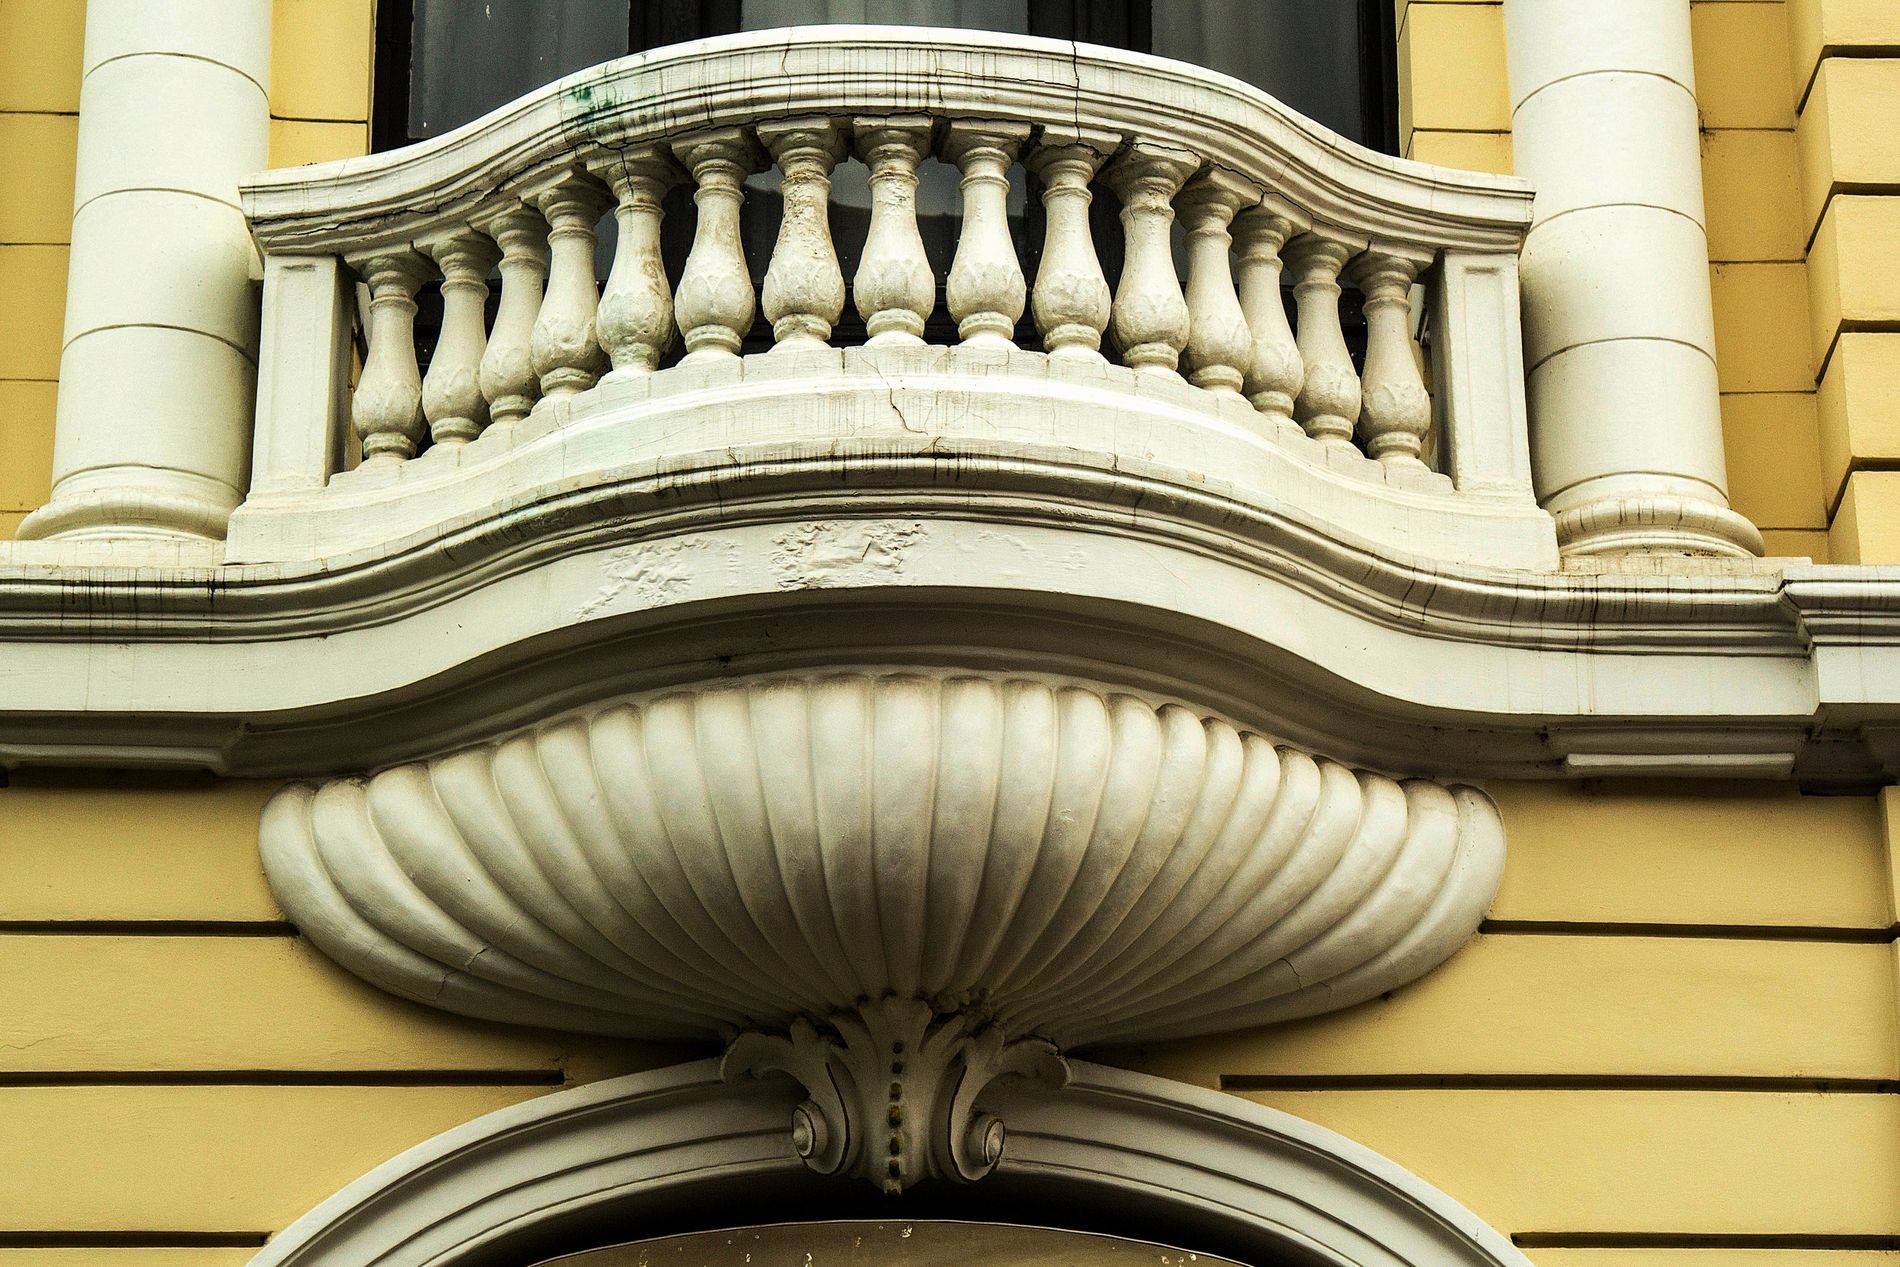
small stone balcony
This picture shows part of a building with a small balcony. The balcony is made of stone. The design is very old-style and fancy. There is a large, rounded decoration that looks like a seashell. The building is painted yellow with white details around the windows and corners. There is a window behind the balcony at the top of the image. You can see the dark glass or reflection in the window.
The photo is taken from below, looking up at the balcony, so we can see all the beautiful shapes and curves. The light is soft, and there are no strong shadows, so everything is easy to see. The building looks clean and well-kept. The mood feels calm, elegant, and a little historic because of the soft lighting and the classic style of the building
Labels: Architecture, Building, Window, Tape, Handrail, Balcony, Wall
Camera: Canon Canon EOS 60D
Lens: EF24-105mm f/4L IS USM, Canon EF 24-105mm f/4L IS
Aperture: F5.6
Exposure: 1/160 sec
ISO: 100
Focal length: 55.0 mm